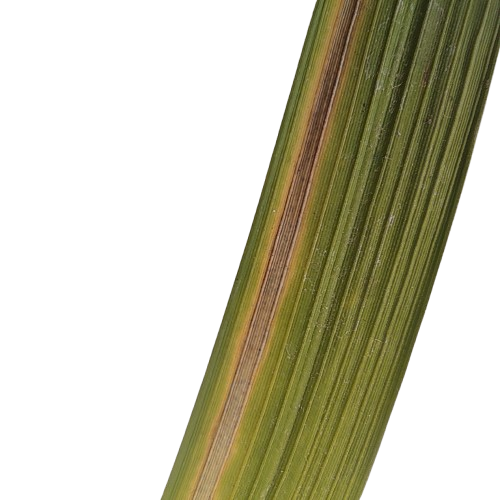
Label: Rice Leaffolder